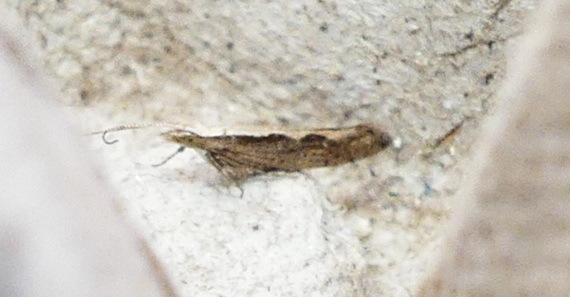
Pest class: diamondback_moth